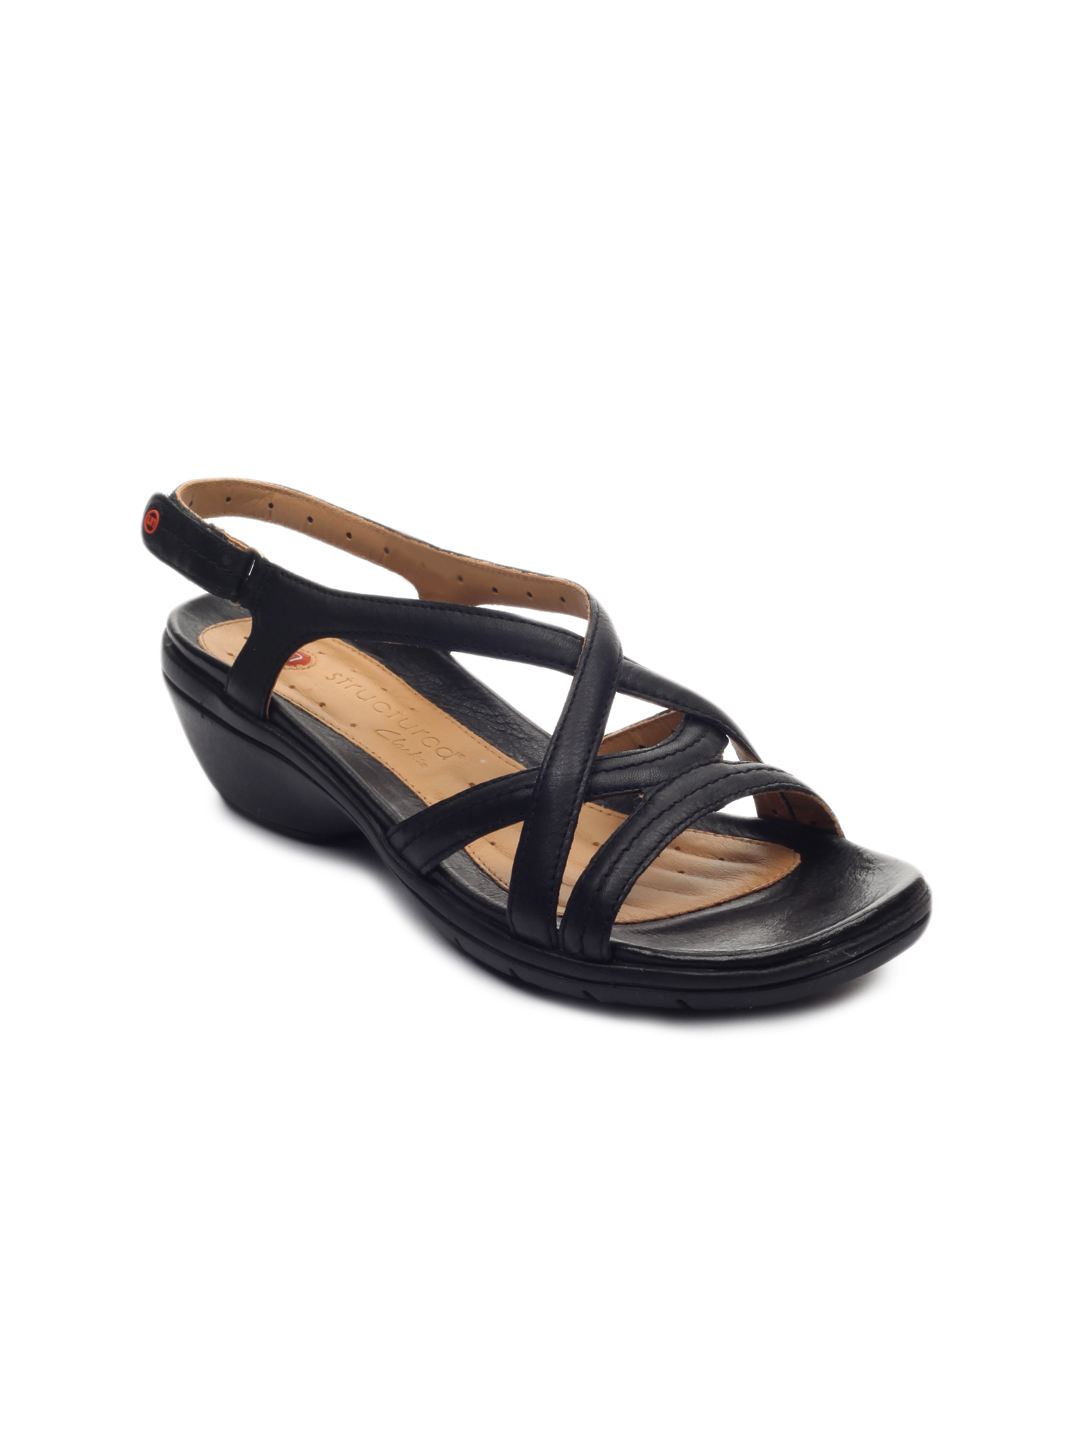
Clarks Women Black Handcrafted Leather Heels
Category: Footwear / Shoes / Heels
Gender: Women
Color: Black
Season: Fall 2012
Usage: Casual